Immendingen station

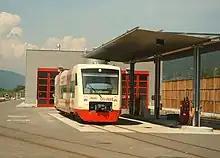
Ringzug rolling-stock depot of the HzL in Immendingen

In 2003, the line between Immendingen and Fridingen was integrated into the Ringzug network. An operating workshop of Hohenzollerische Landesbahn (HzL) has been located in Immendingen since 2004. It is used for the maintenance of Ringzug sets and training courses for new drivers are held there. Deutsche Bahn auctioned Immendingen station building in 2014 and it is now privately owned.